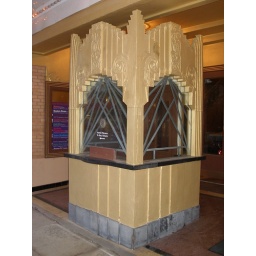
Here is the box office on the Watson Theatre in downtown Salina Kansas